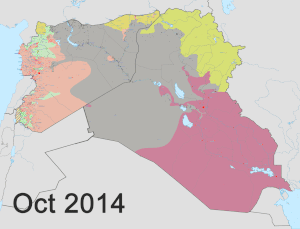
Bellingcat est un site Web de journalisme d'investigation spécialisé dans la vérification des faits et le Renseignement d'origine source ouverte, fondé par le journaliste britannique et ancien blogueur Eliot Higgins en juillet 2014.